Australian rules football in England

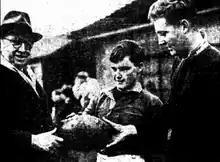
Australia's High Commissioner in London with the captains of the Oxford and Cambridge teams in 1949

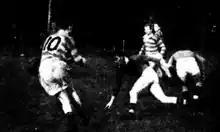
Action from an Australian rules match facilitated by Rosslyn Park Rugby club featuring HMAS Vengeance and the "Wombats" (in the stripes) at Old Deer Park in 1952

In 1952 a match was played at Rosslyn Park F.C. in South West London between HMAS Vengeance and English-Australians ("the Wombats"). The Wombats also organised a match at Cambridge.